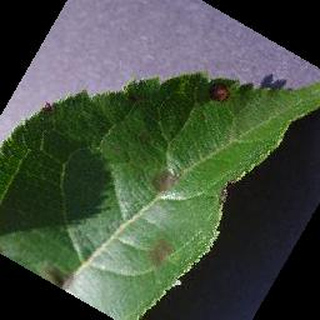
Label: apple_apple_scab